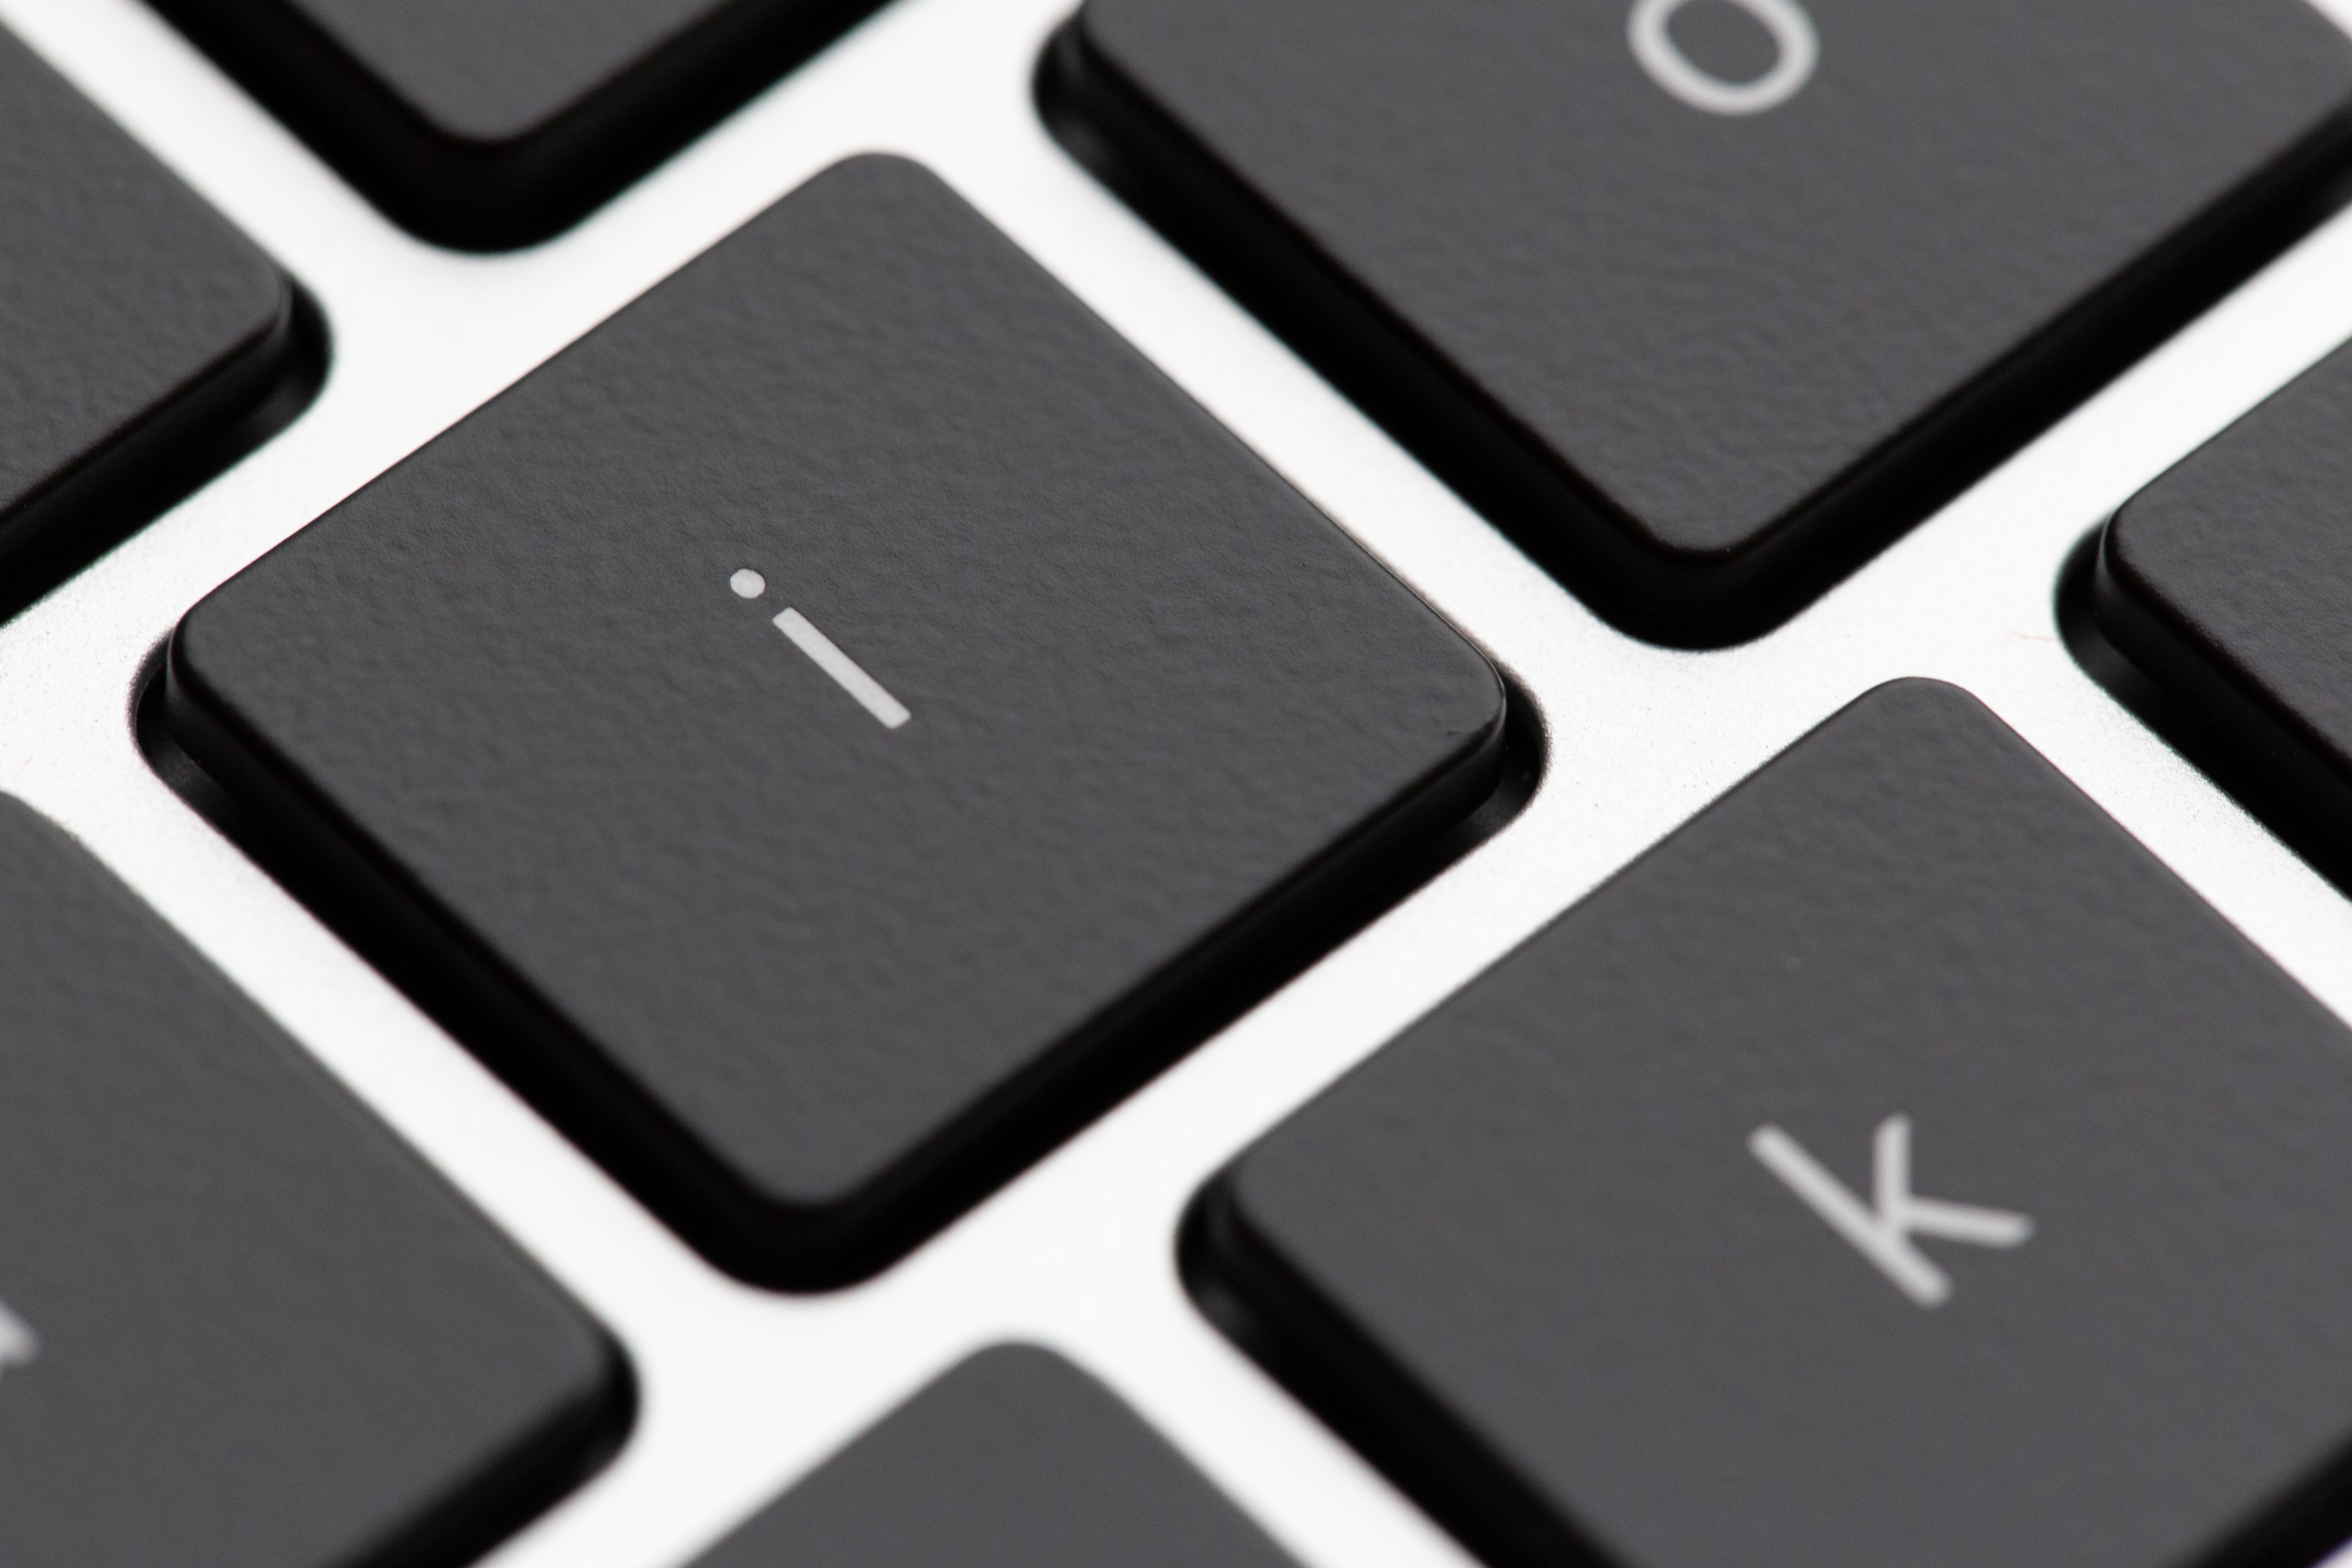
computer keyboard, product, technology, electronic device, input device, font, design, Material property, computer component, peripheral, gadget, multimedia, brand